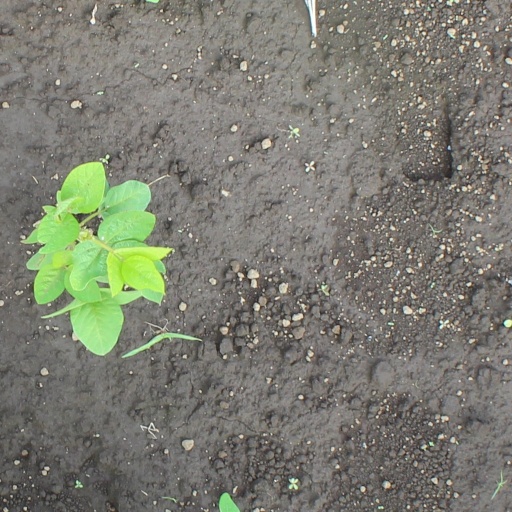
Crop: soybean